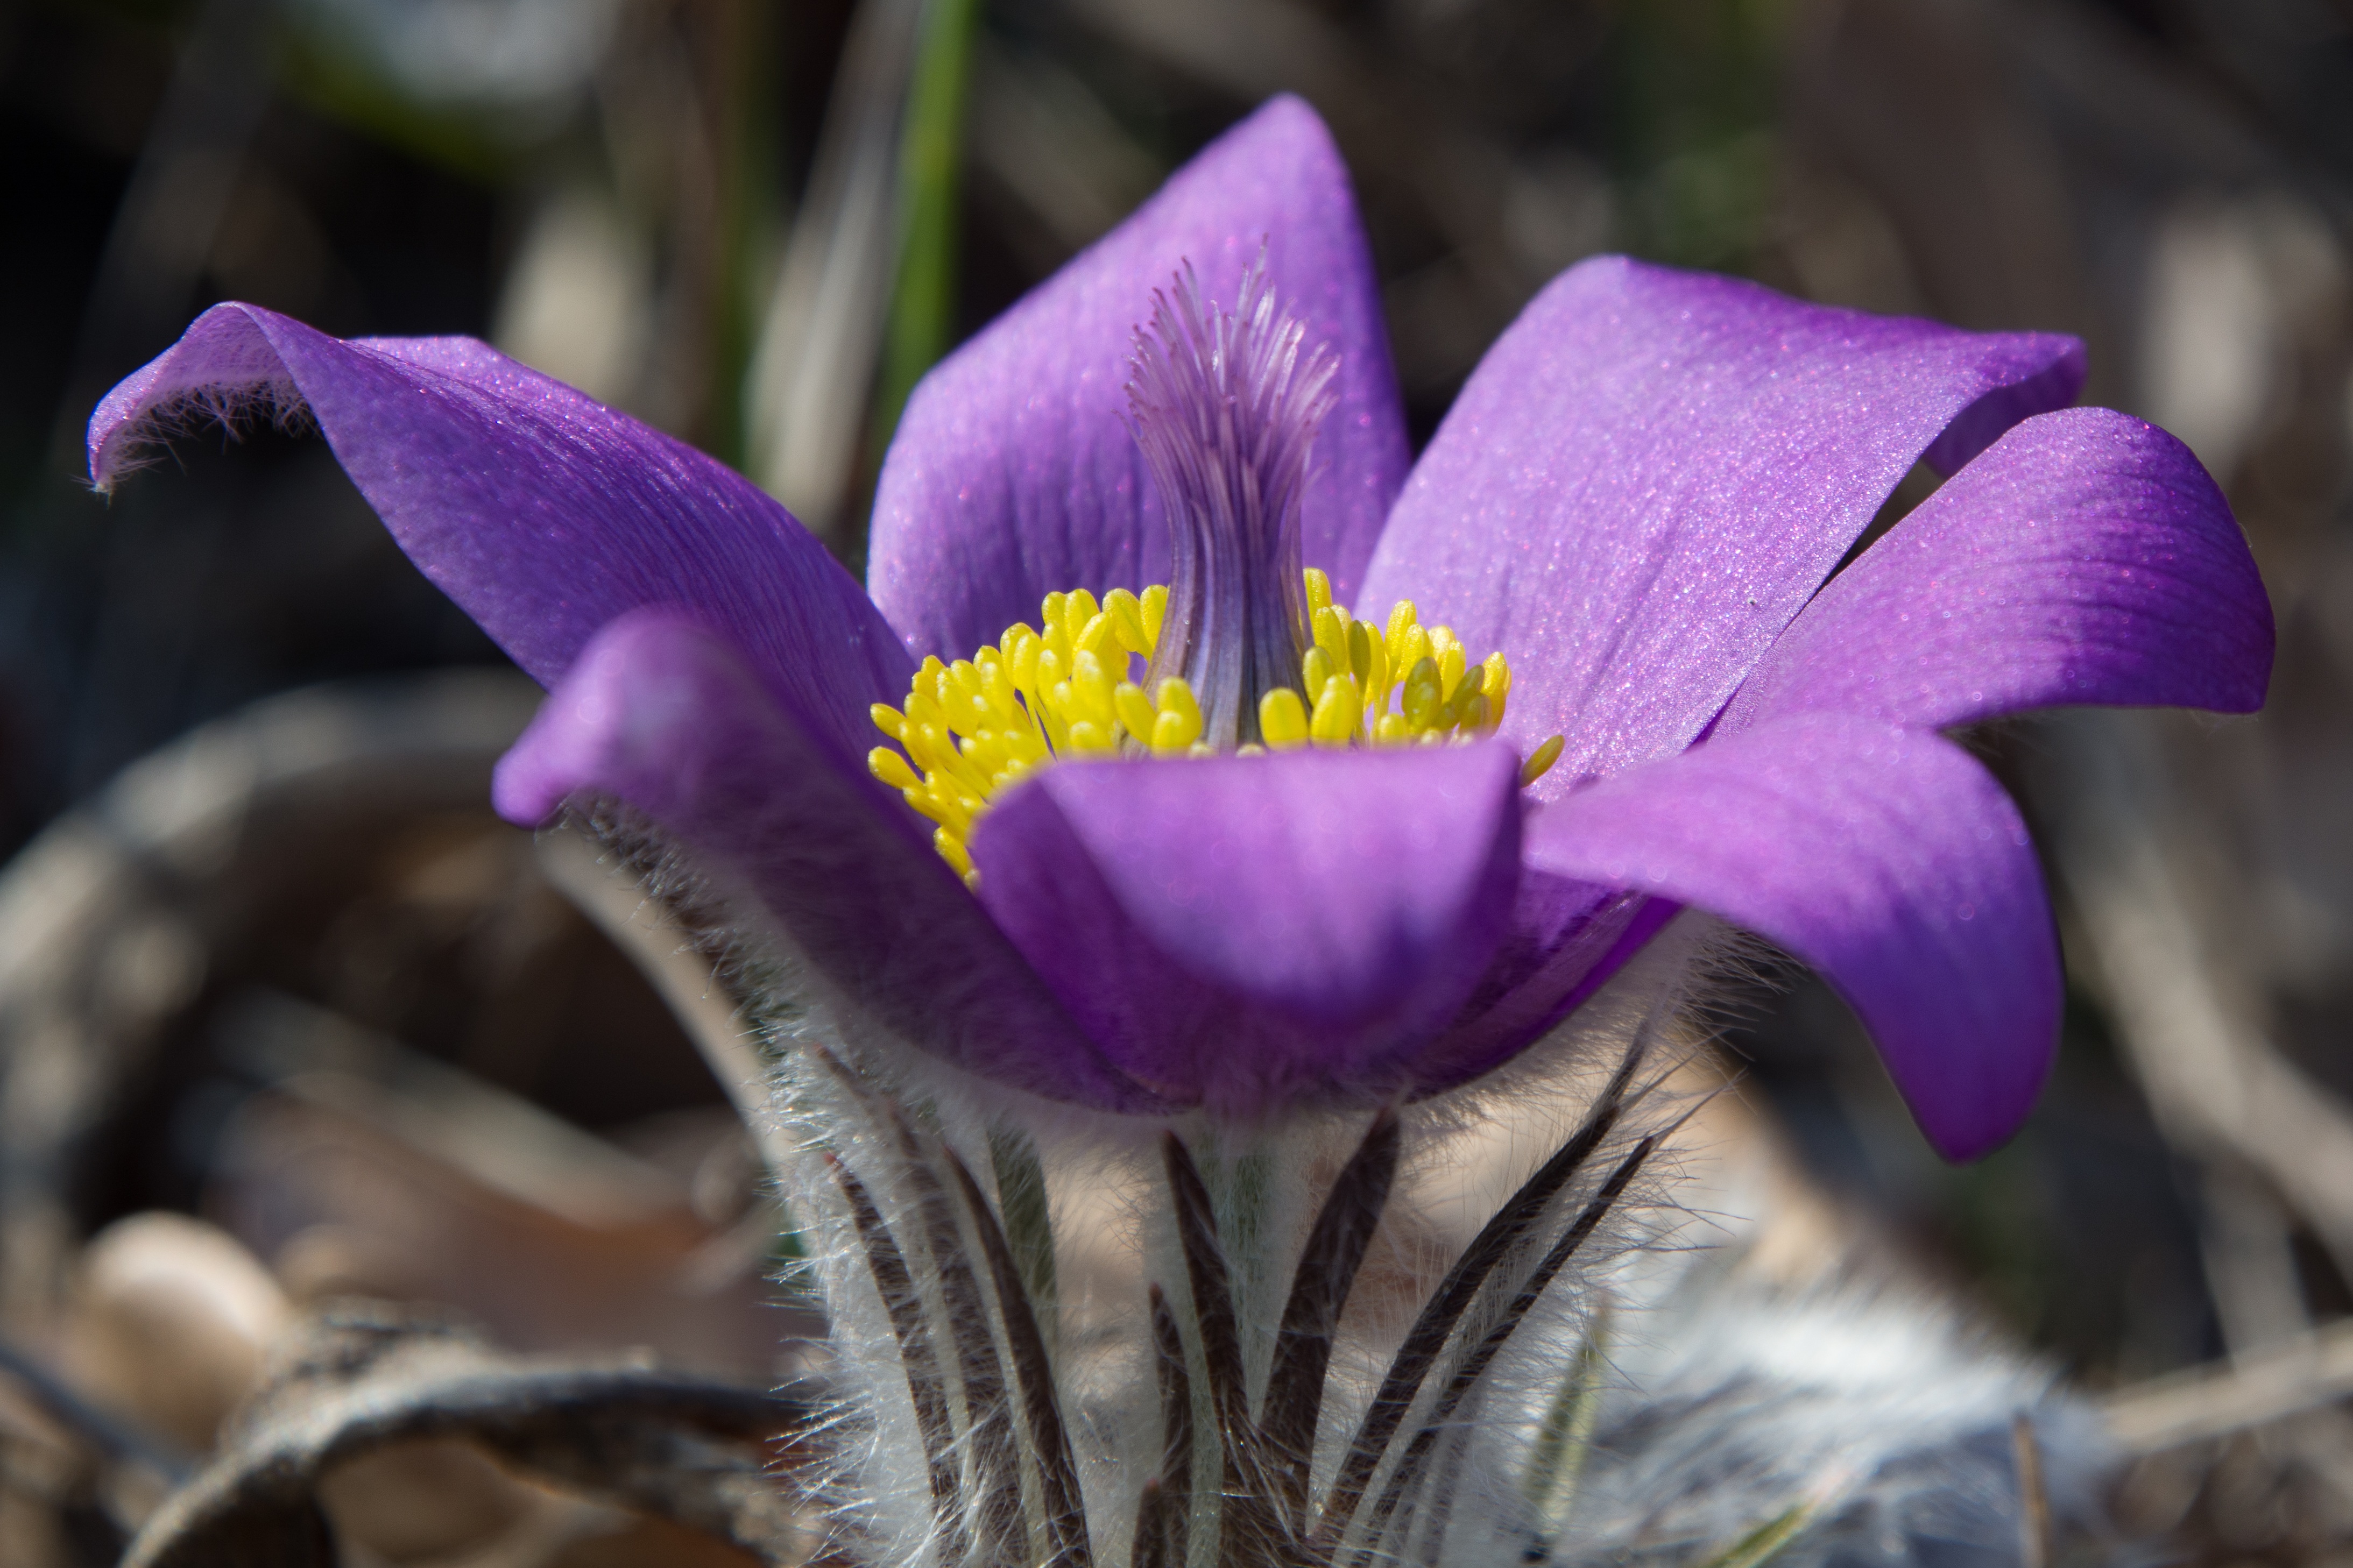
nature, blossom, plant, flower, purple, petal, bloom, spring, botany, flora, wildflower, close up, iris, eye, hairy, crocus, macro photography, pasqueflower, pasque flower, pulsatilla, flowering plant, plant stem, land plant, iris family